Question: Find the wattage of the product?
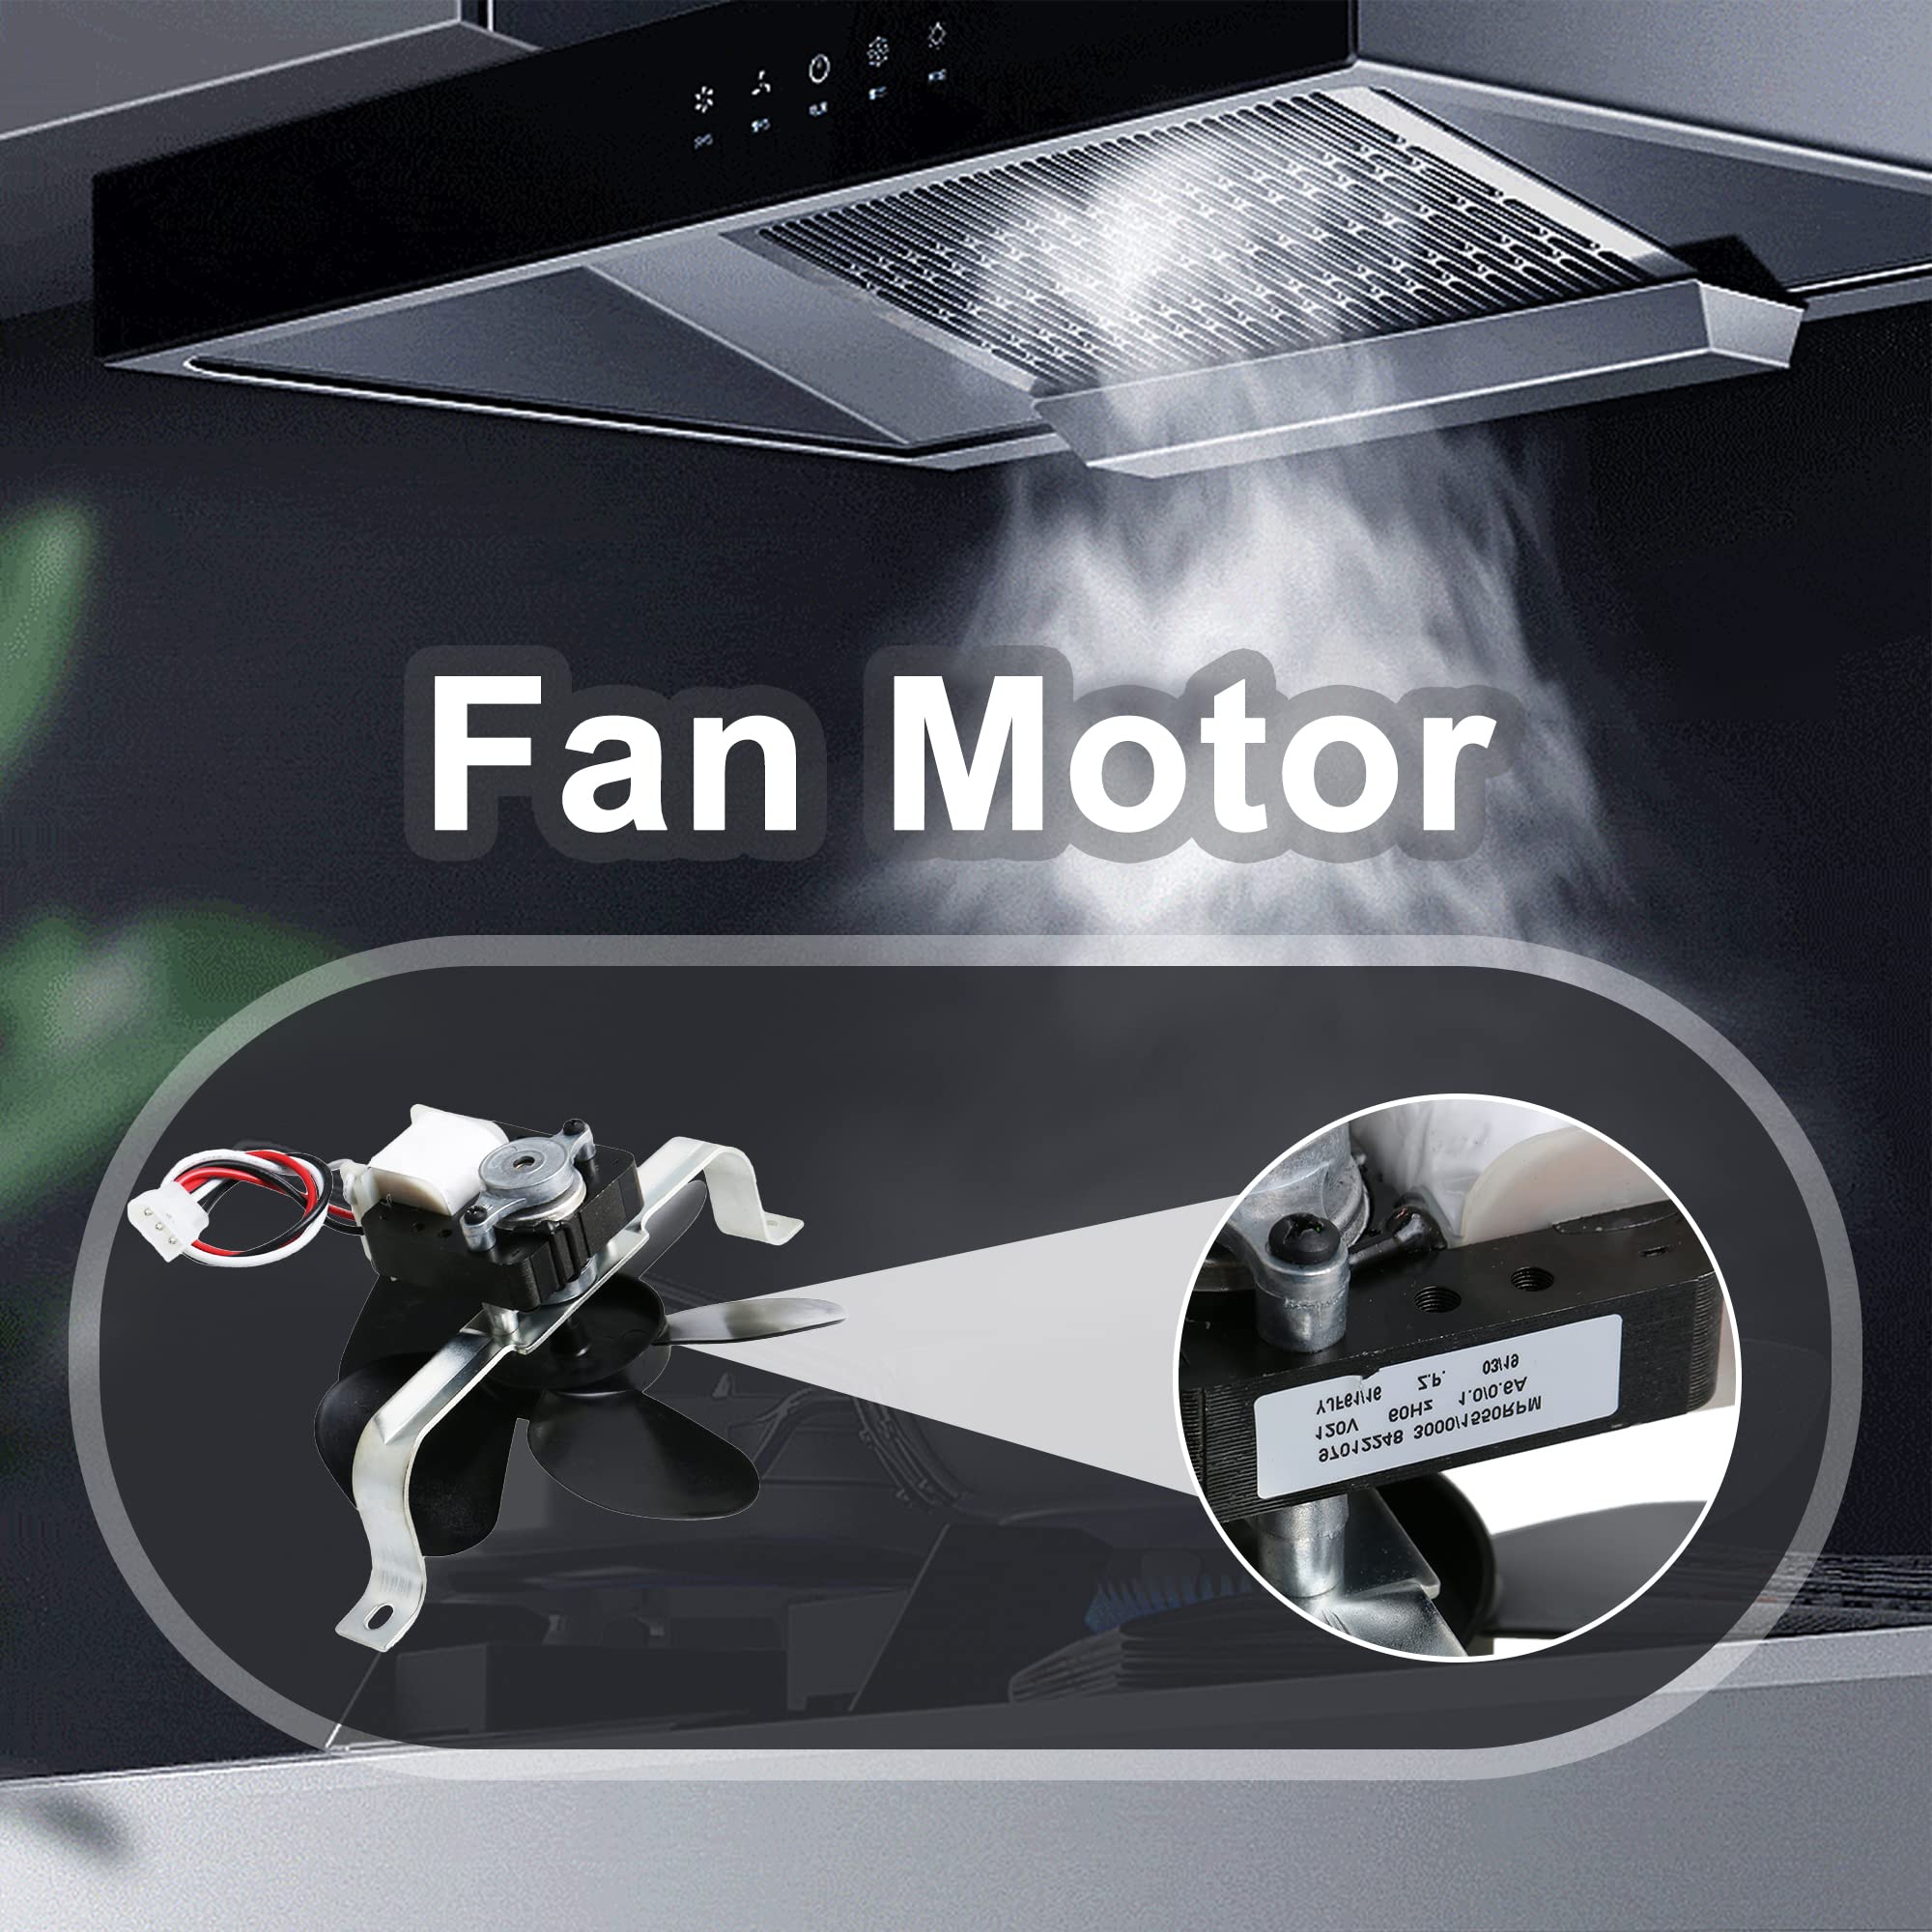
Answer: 3000122066.0 watt